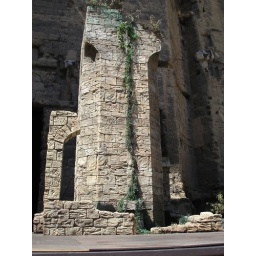
The secondary actors and extras came out of doors in these columns (there were originally 2 on stage).